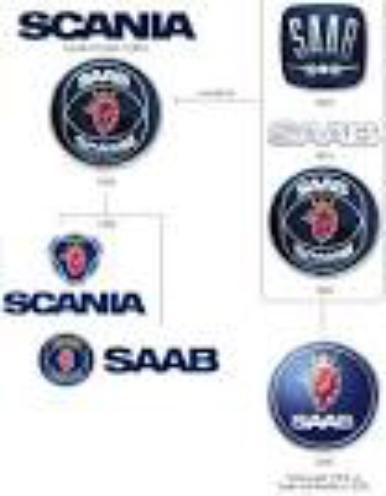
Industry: Transportation